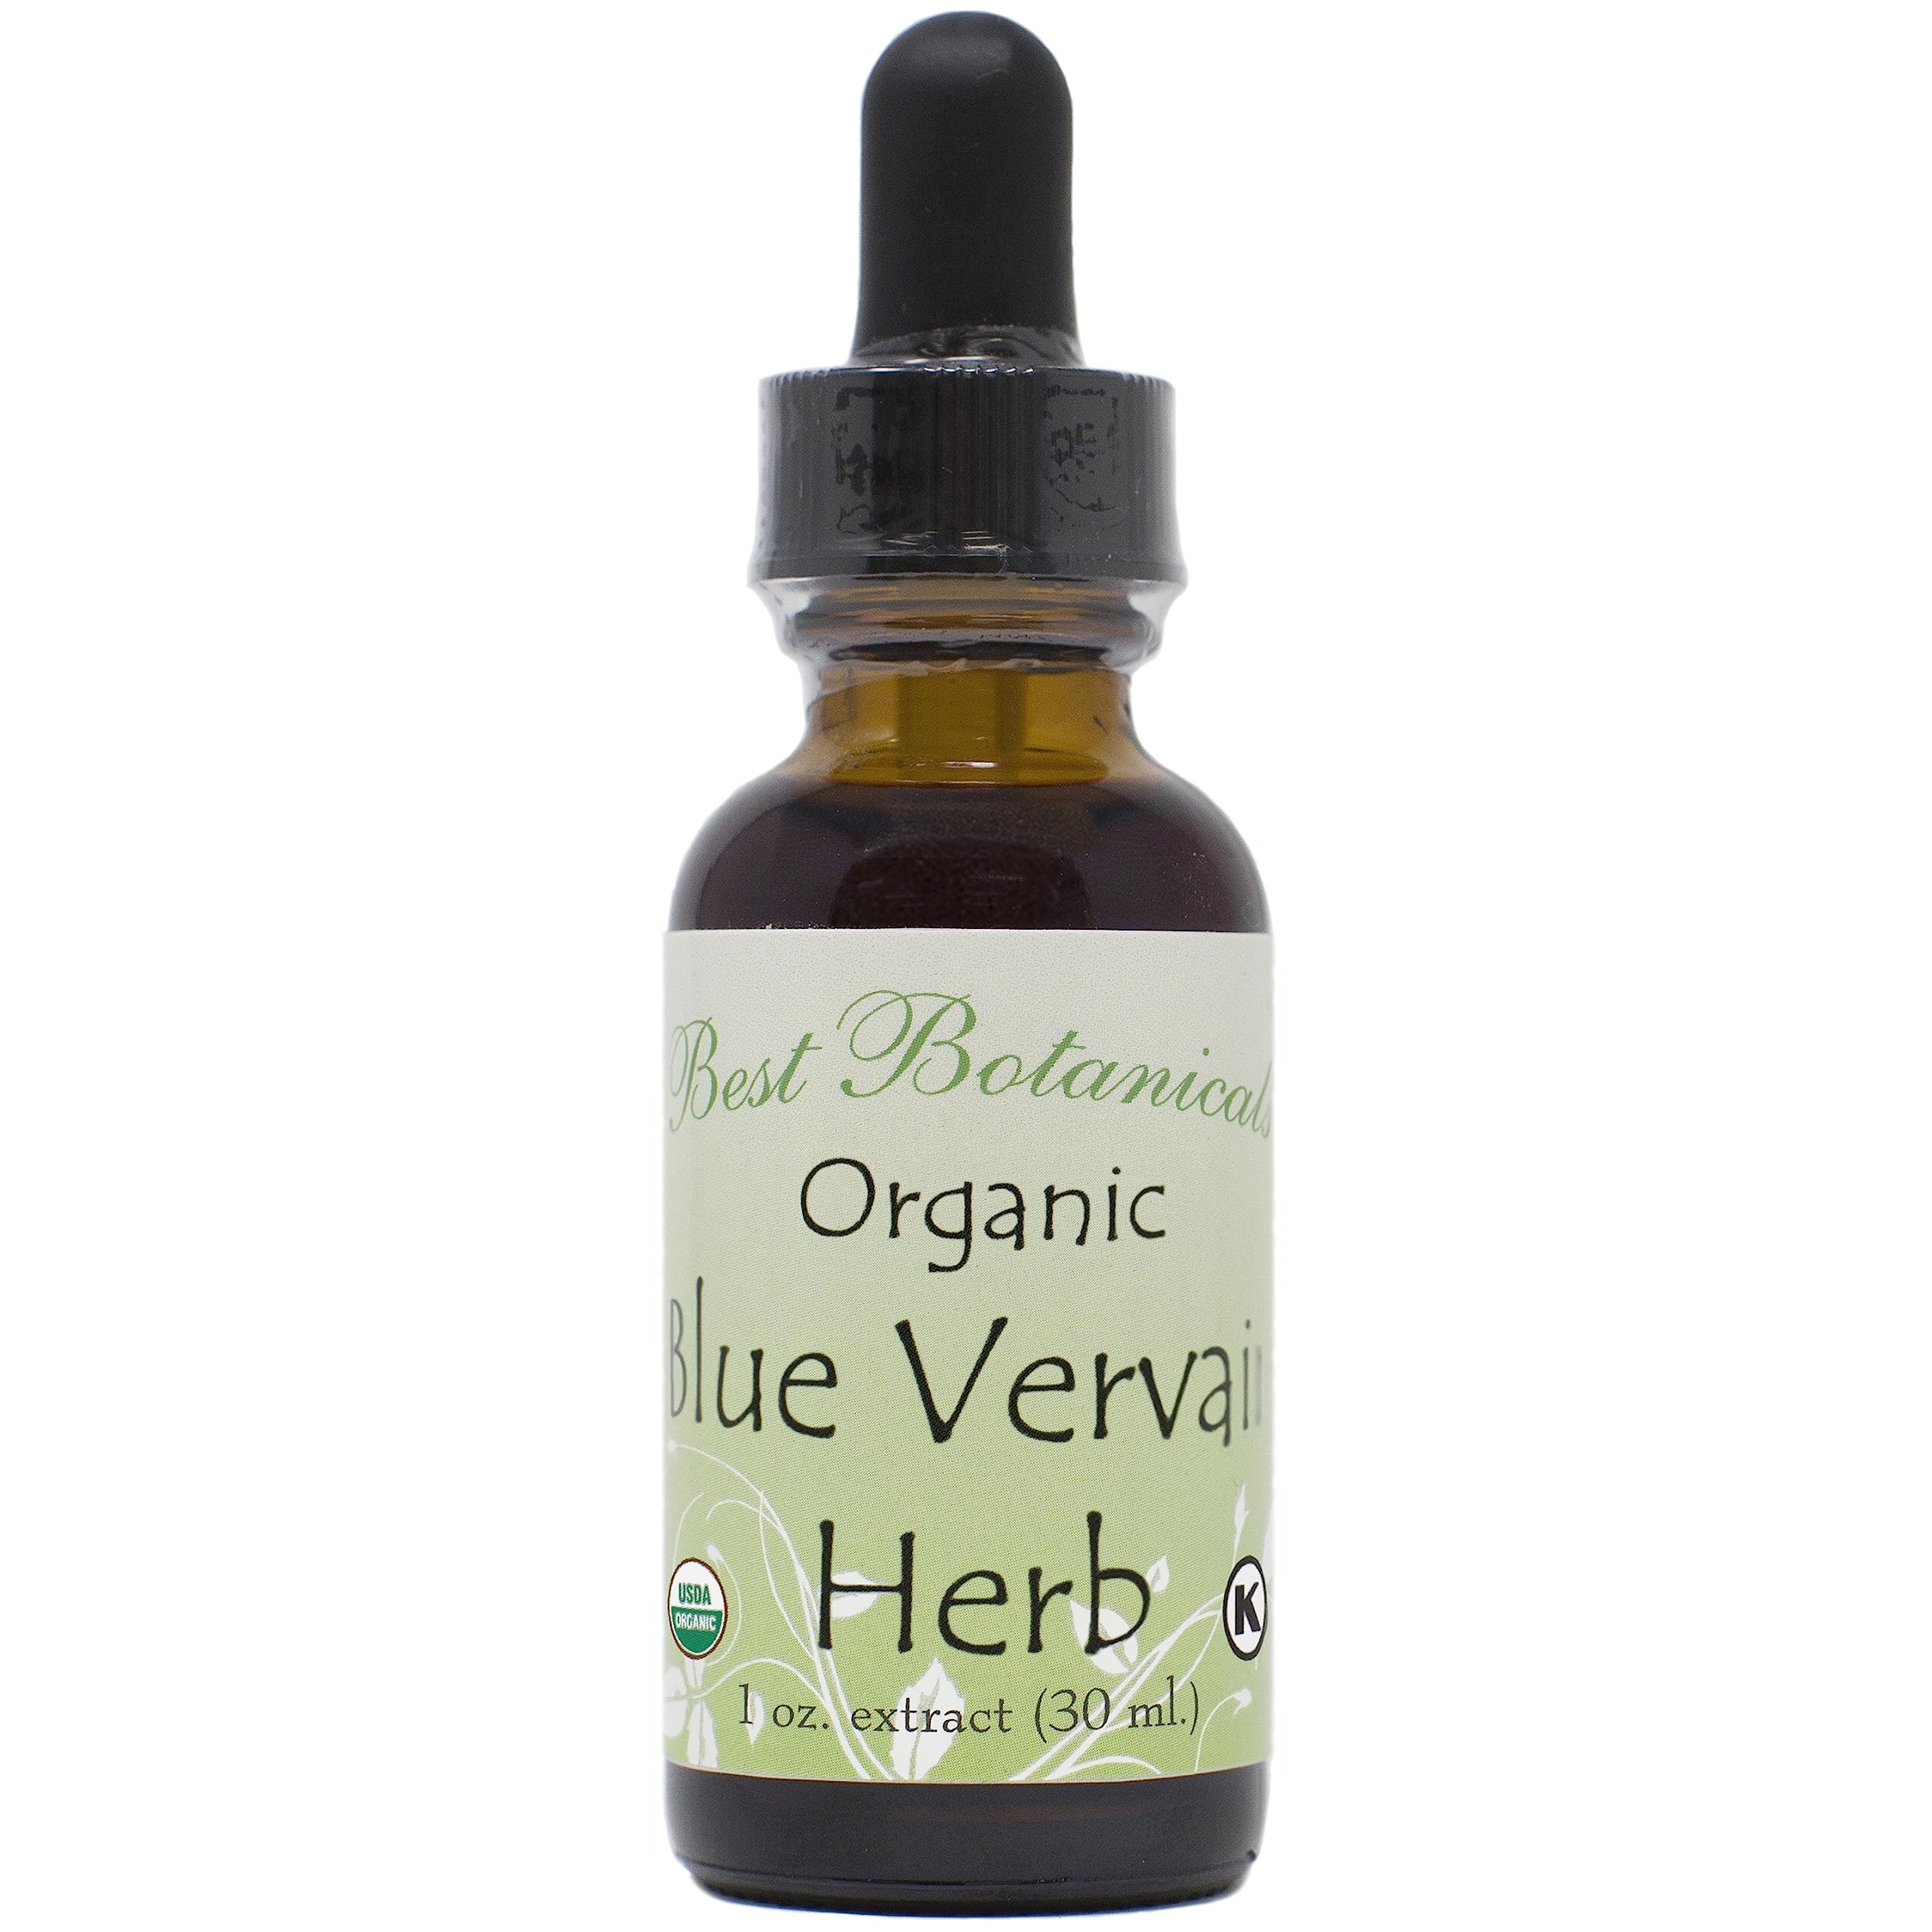
Item Name: Best Botanicals Organic Blue Vervain Herb Extract 1 oz.
Product Description: Best Botanicals Organic Blue Vervain Herb Extract 1 oz
Value: 1.0
Unit: Fl Oz

Price: 10